2010 NBA Finals

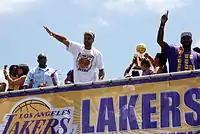
Derek Fisher during the victory parade.

The series win brought the Lakers' franchise NBA championship total to 16, at the time, second only to the Celtics' 17 championships, at the time. This also marked the 11th title for the team since , and it was the franchise's fifth Finals win in eleven seasons. This was the Lakers' first Game 7 win over the Celtics in Finals history, the Celtics had won all previous matchups in Game 7s. Moreover, the Lakers were now 3–9 against the Celtics since the two teams first competed against each other in the NBA Finals.